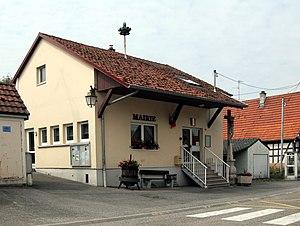
La mairie d'Eberbach-Seltz
Eberbach-Seltz est une commune française située dans le département du Bas-Rhin, en région Grand Est.